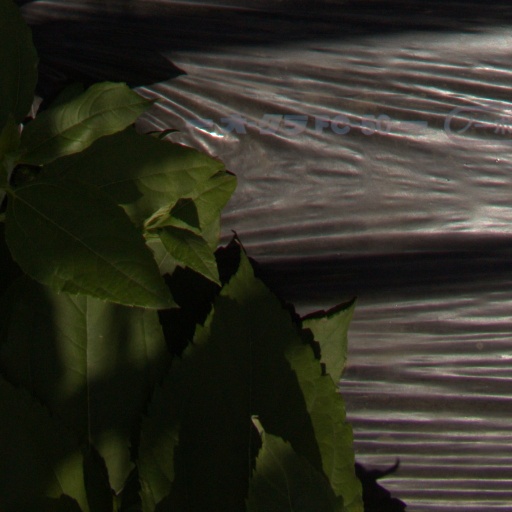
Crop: Jerusalem artichoke